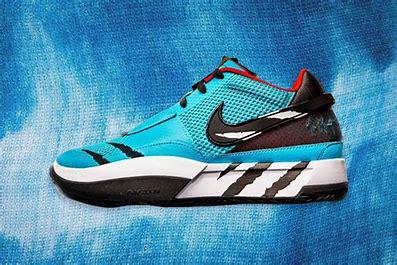
Brand: Nike
Model: 1